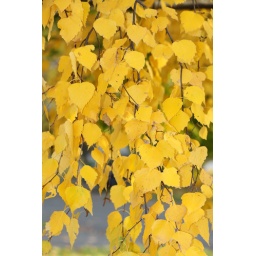
Golden colored leaves on a silver birch tree in early Autumn. It is a medium-sized deciduous tree. The bark is white.